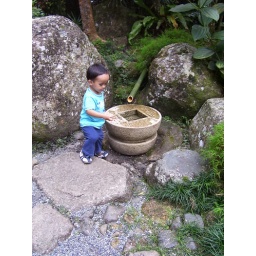
A cute Malay kid washing his hands at the carved stone basin, in the Japanese Garden...